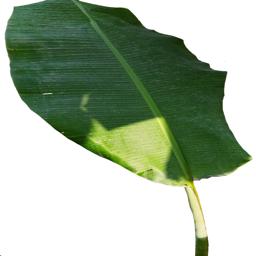
Label: MALBHOG LEAF